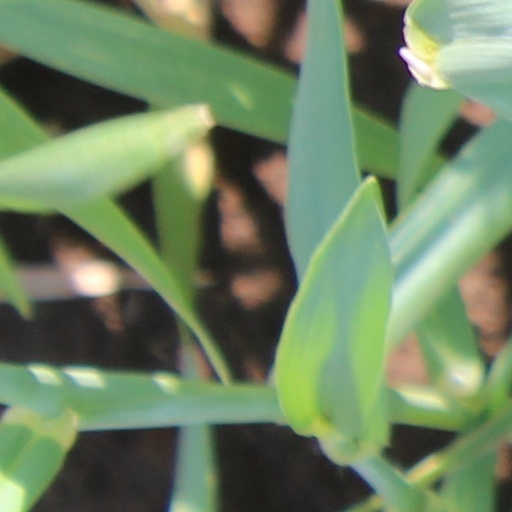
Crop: wheat